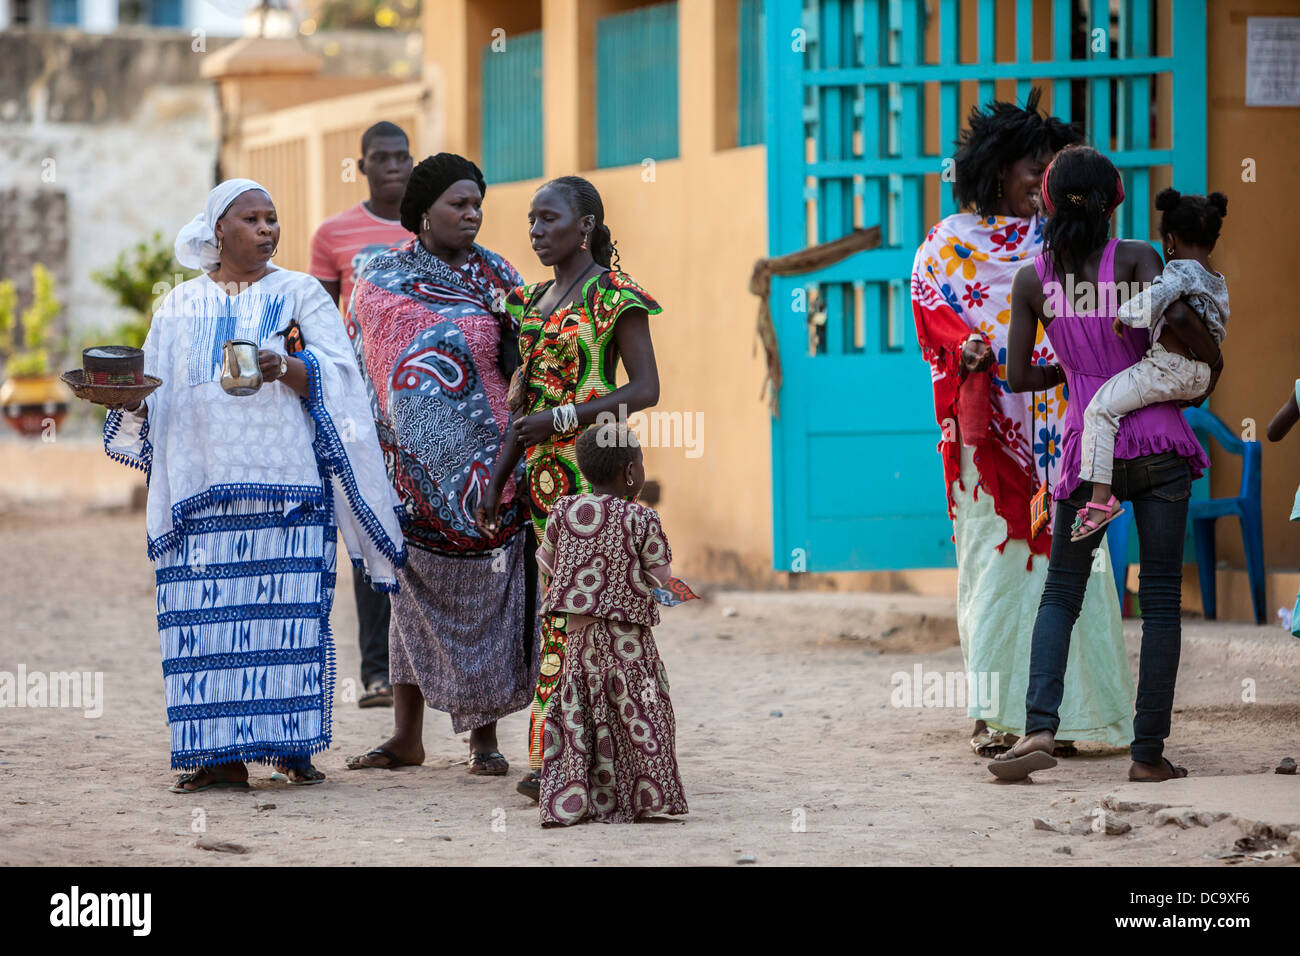
Lii de ay élève la ay élève yoo xam ne toog nañ ci ab bunt...ñu taxaw ci lu mel ni saari hôpital. Mu am ñaari meer yoo xam ne dañoo musóoru ñi ci des musóoru wuñ